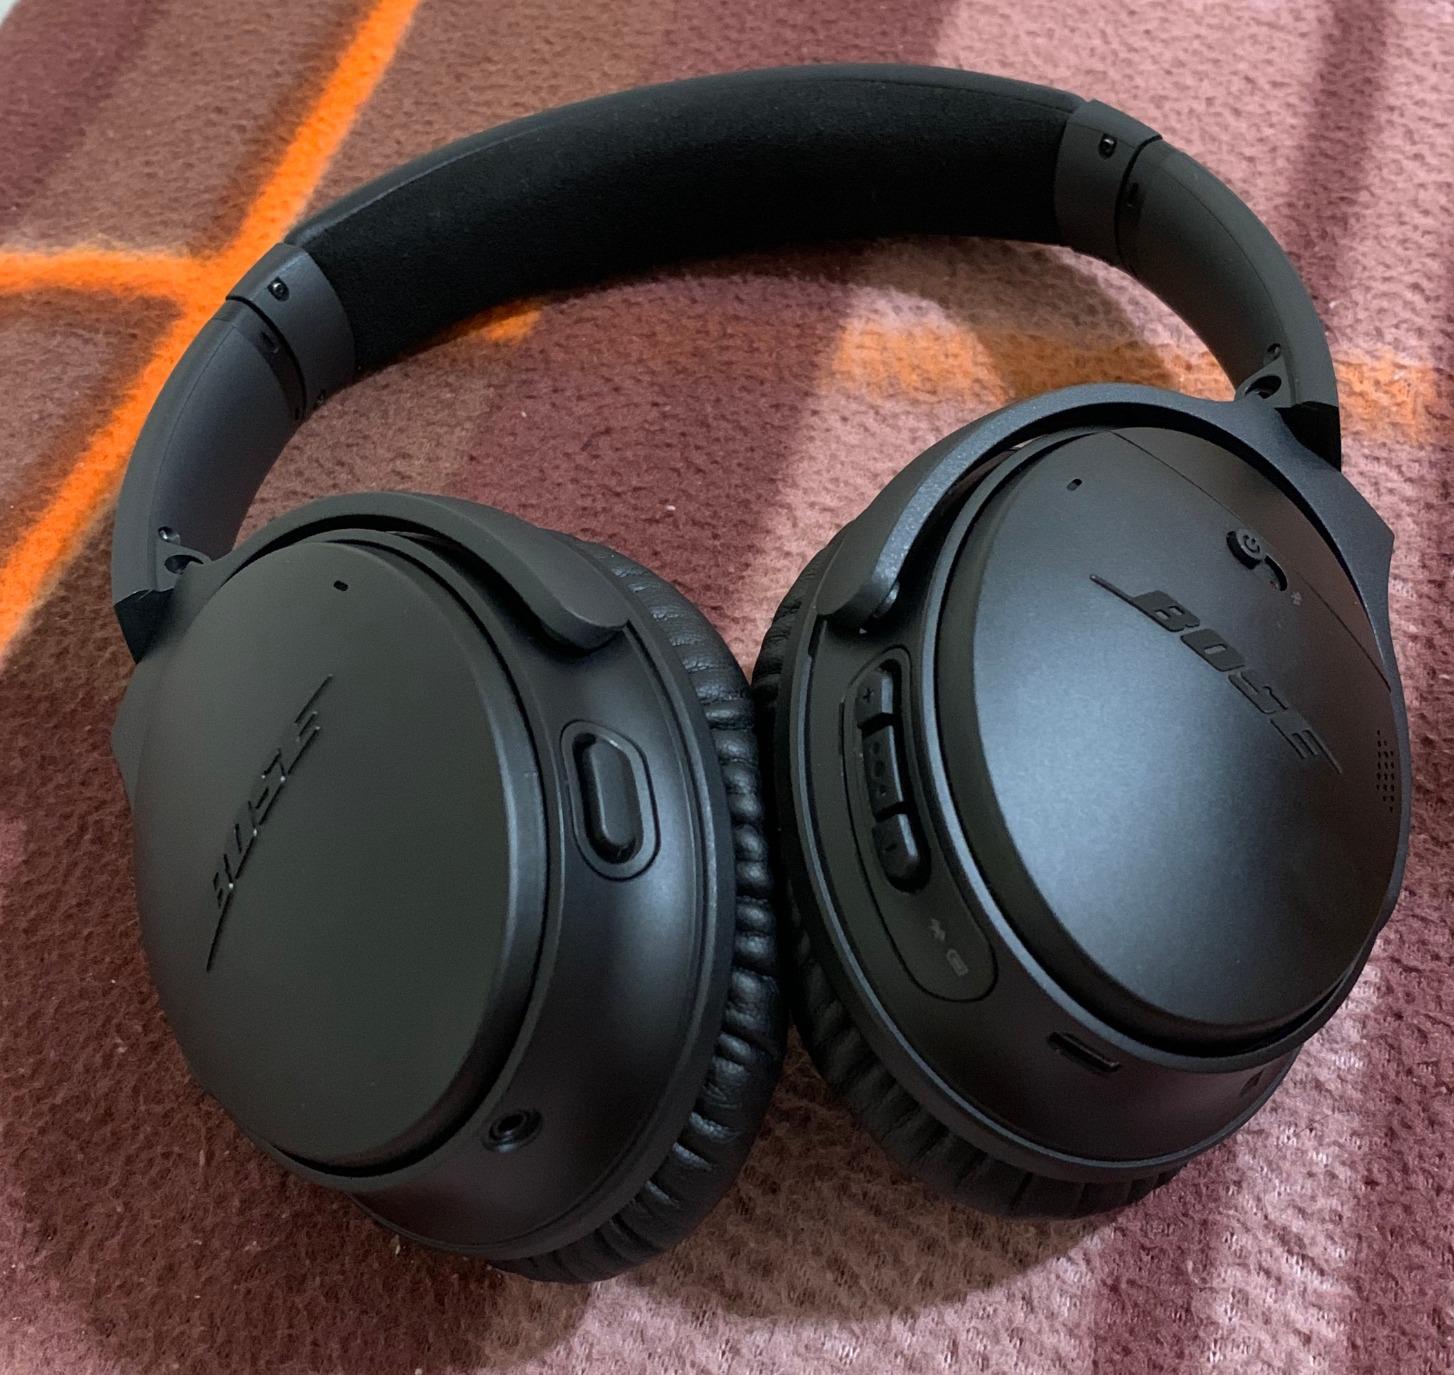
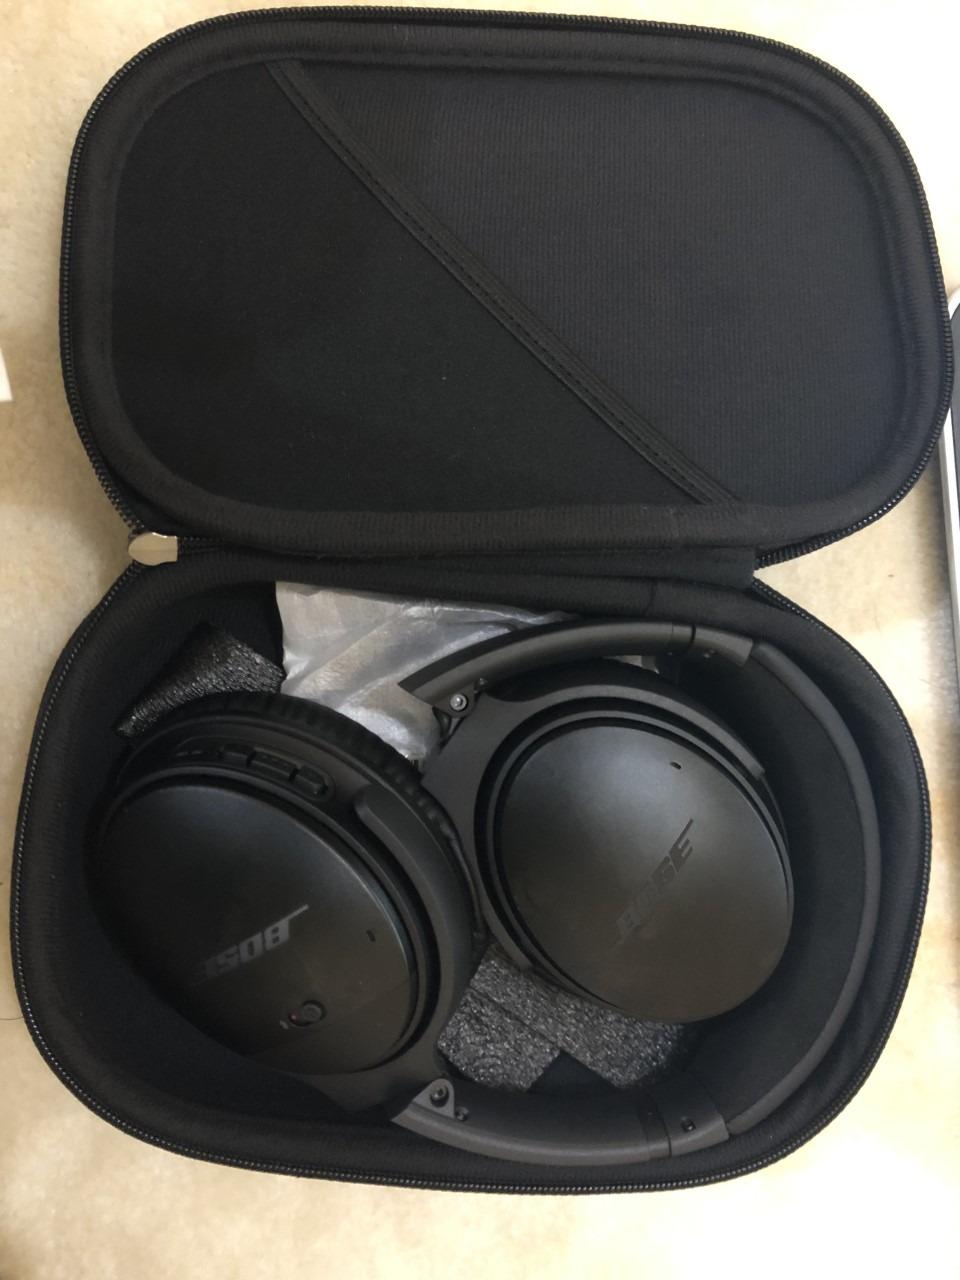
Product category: headphones
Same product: yes